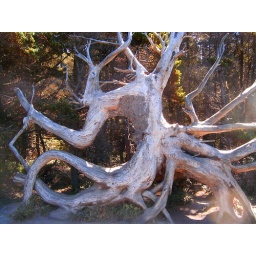
An interesting dead and weathered tree near the ocean at Shore Acres State Park in Oregon.